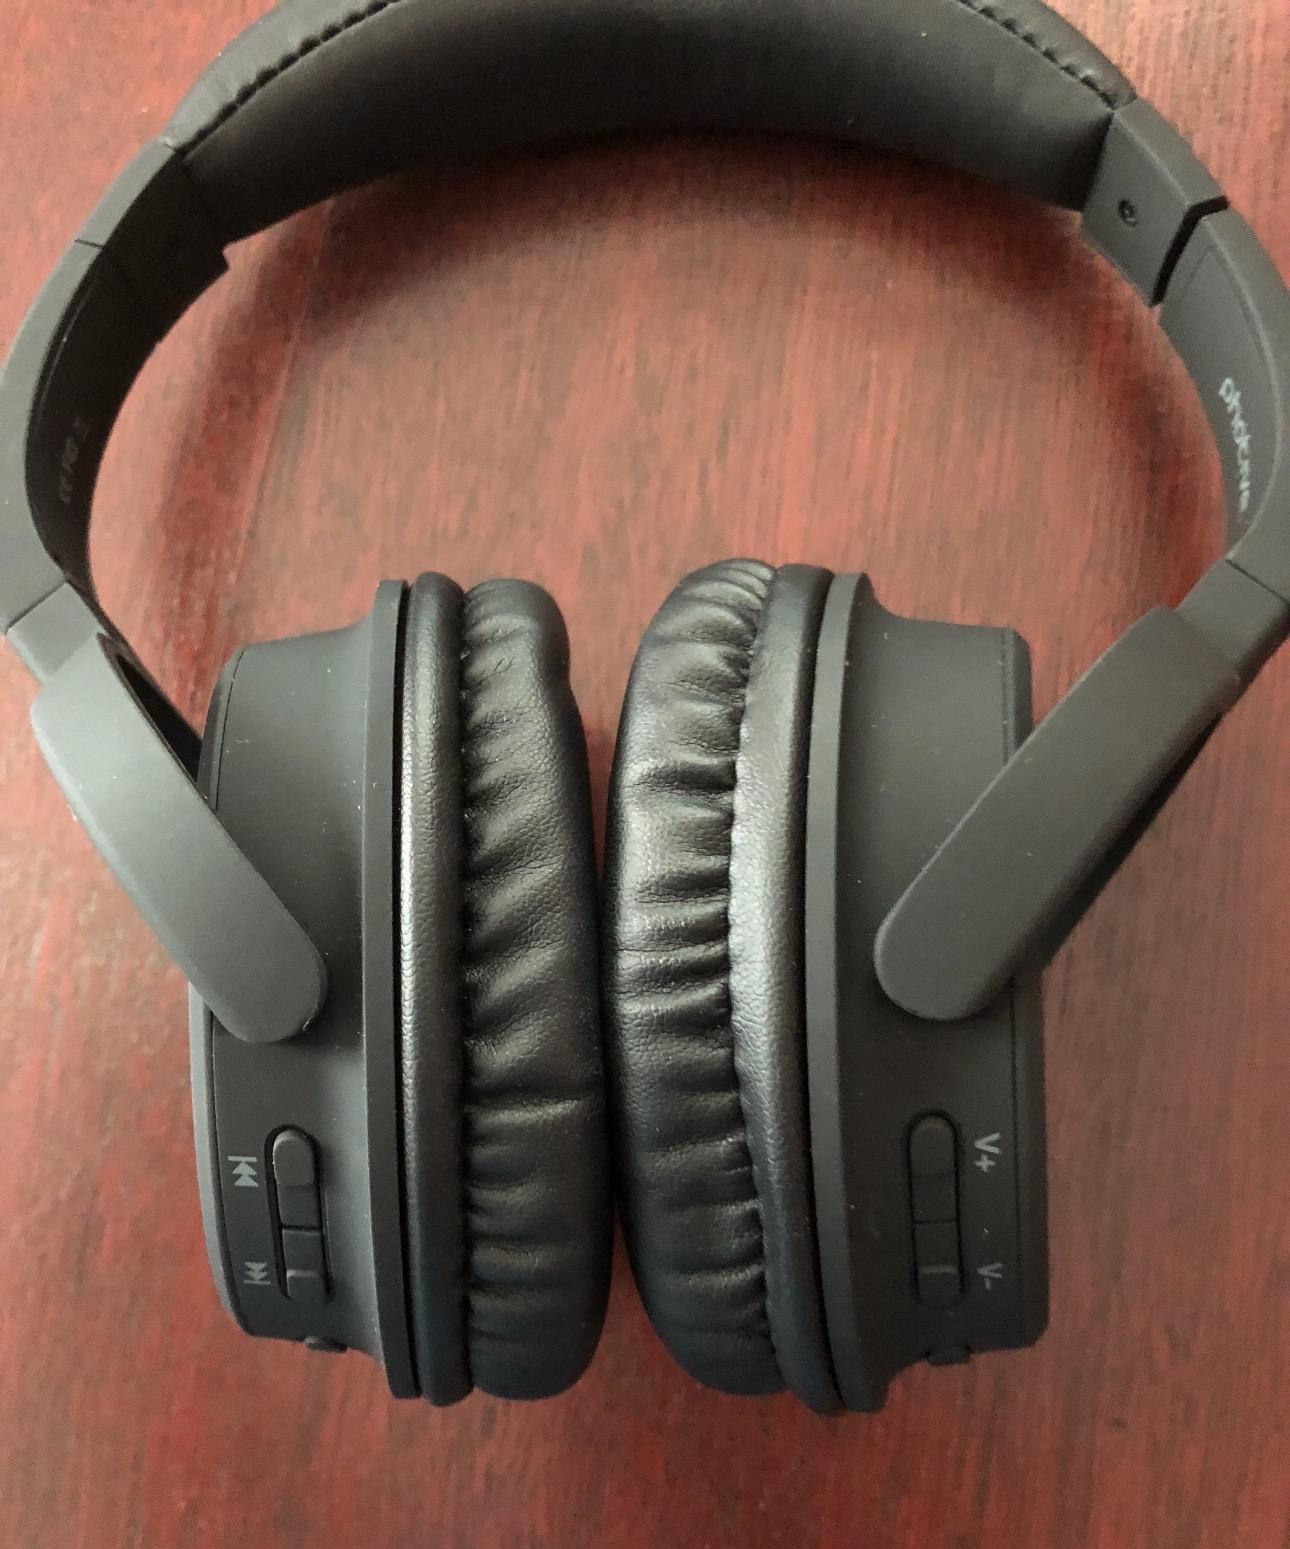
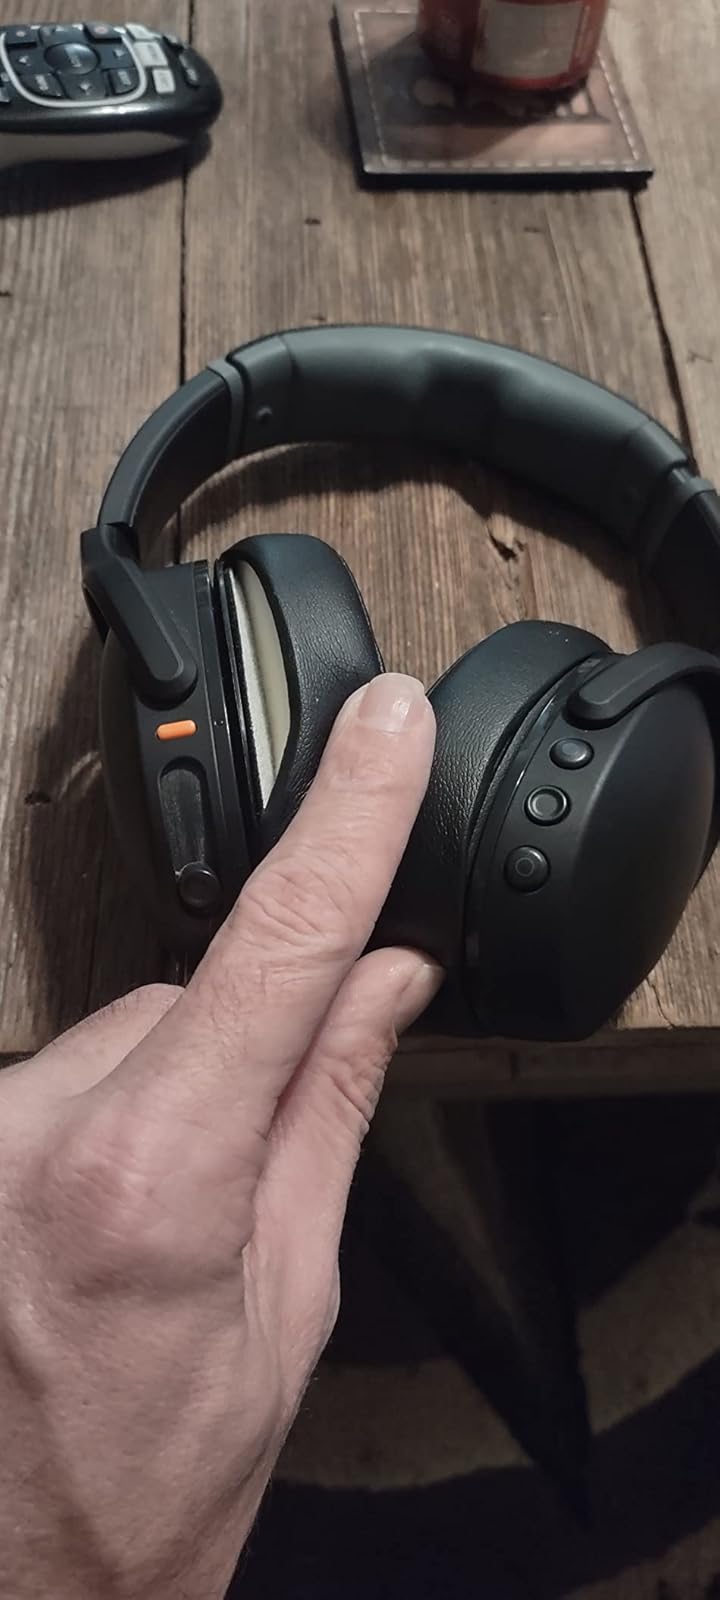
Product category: headphones
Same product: no